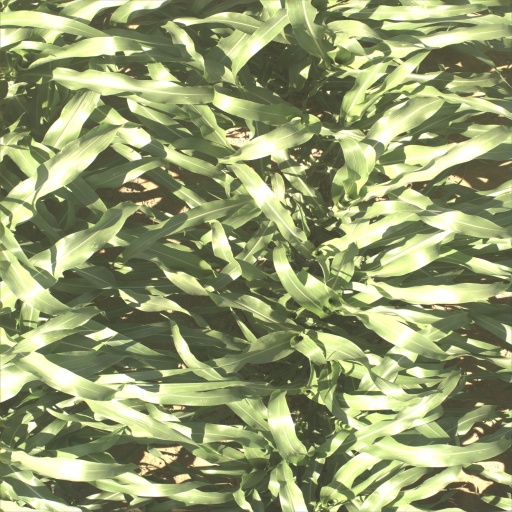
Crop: sorghum